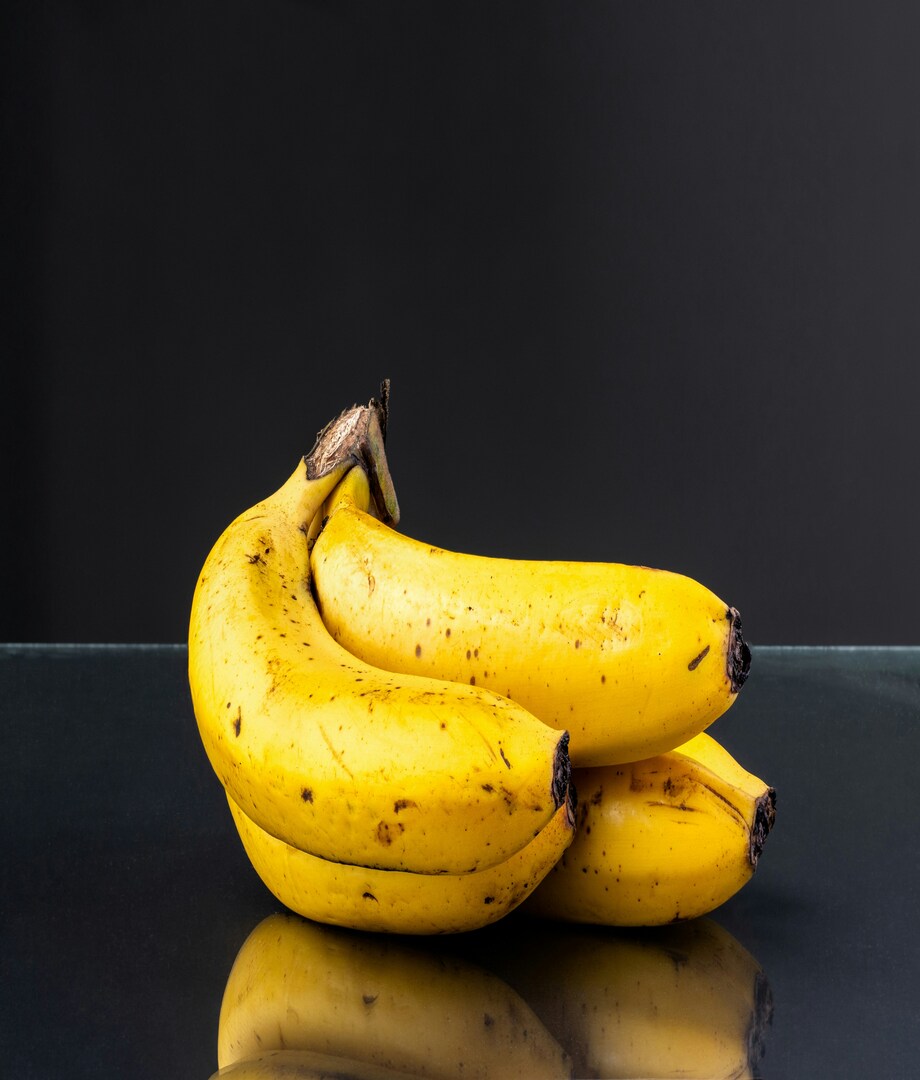
Label: banana